Forssa

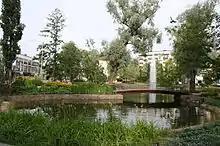
The Ankkalammi park on the southern edge of the Forssa market square

The first planned constructed areas in Forssa were Wahreninkatu and the buildings at Viksberg. Kalliomäki with its lines was born starting from the 1870s after Wahren had ordered a zoning plan in the area. In addition to Kalliomäki, the oldest inhabited areas in Forssa include Vanha Kuhala to the south of the river Loimijoki, Uusikylä between Rautatienkatu and Räynynoja and Yliskylä, also known as "Ameriikka", slightly to the west of Uusikylä.